Sarah Elliott (cricketer)

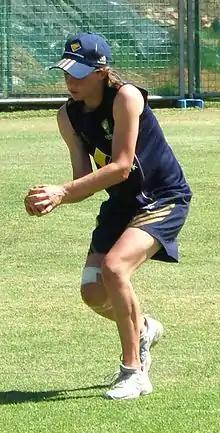
Elliott catching a ball at fielding practice.

After the 2005 World Cup in South Africa, several players retired and vacancies opened up in the national team. Edwards was selected for the senior Australian team to tour England in mid-2005, but spent most of the tour on the sidelines. She did not play in the three One Day Internationals in Ireland at the start of the trip and was overlooked for the two Tests against England. It was not until the fifth and final ODI at the County Ground in Taunton, Hampshire that she made her debut, becoming the 104th woman to represent Australia in One Day International cricket. She neither batted nor bowled; the hosts were all out for 256 and Australia reached the target with four wickets in hand, Edwards not being trusted to bat any higher than No. 9 if necessary, despite playing purely as a batsman. She played in the T20 international the day after, but was again not called upon to bat or bowl in her debut in the format.